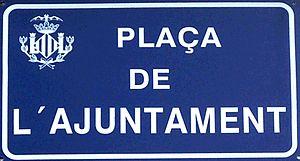
La place de la Mairie est la plus grande place de Valence, en Espagne, située en plein centre de la ville.